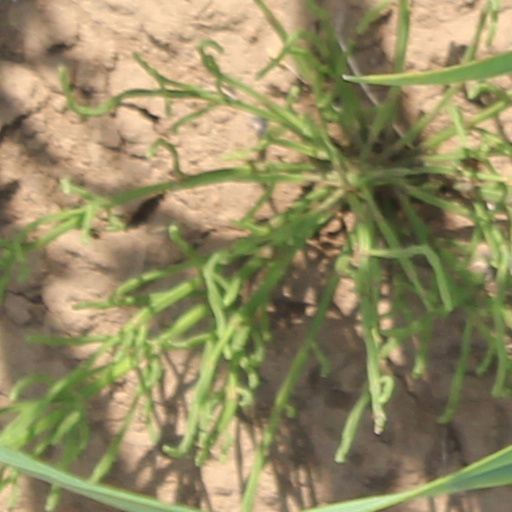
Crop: wheat